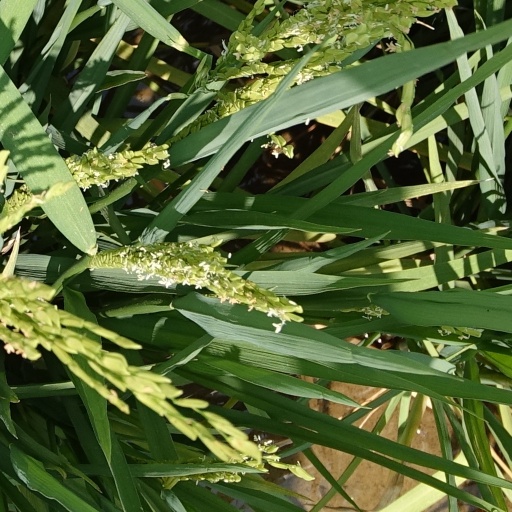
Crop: rice